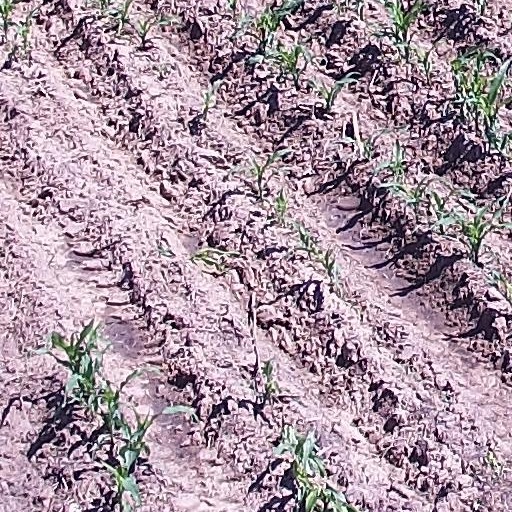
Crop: maize; corn